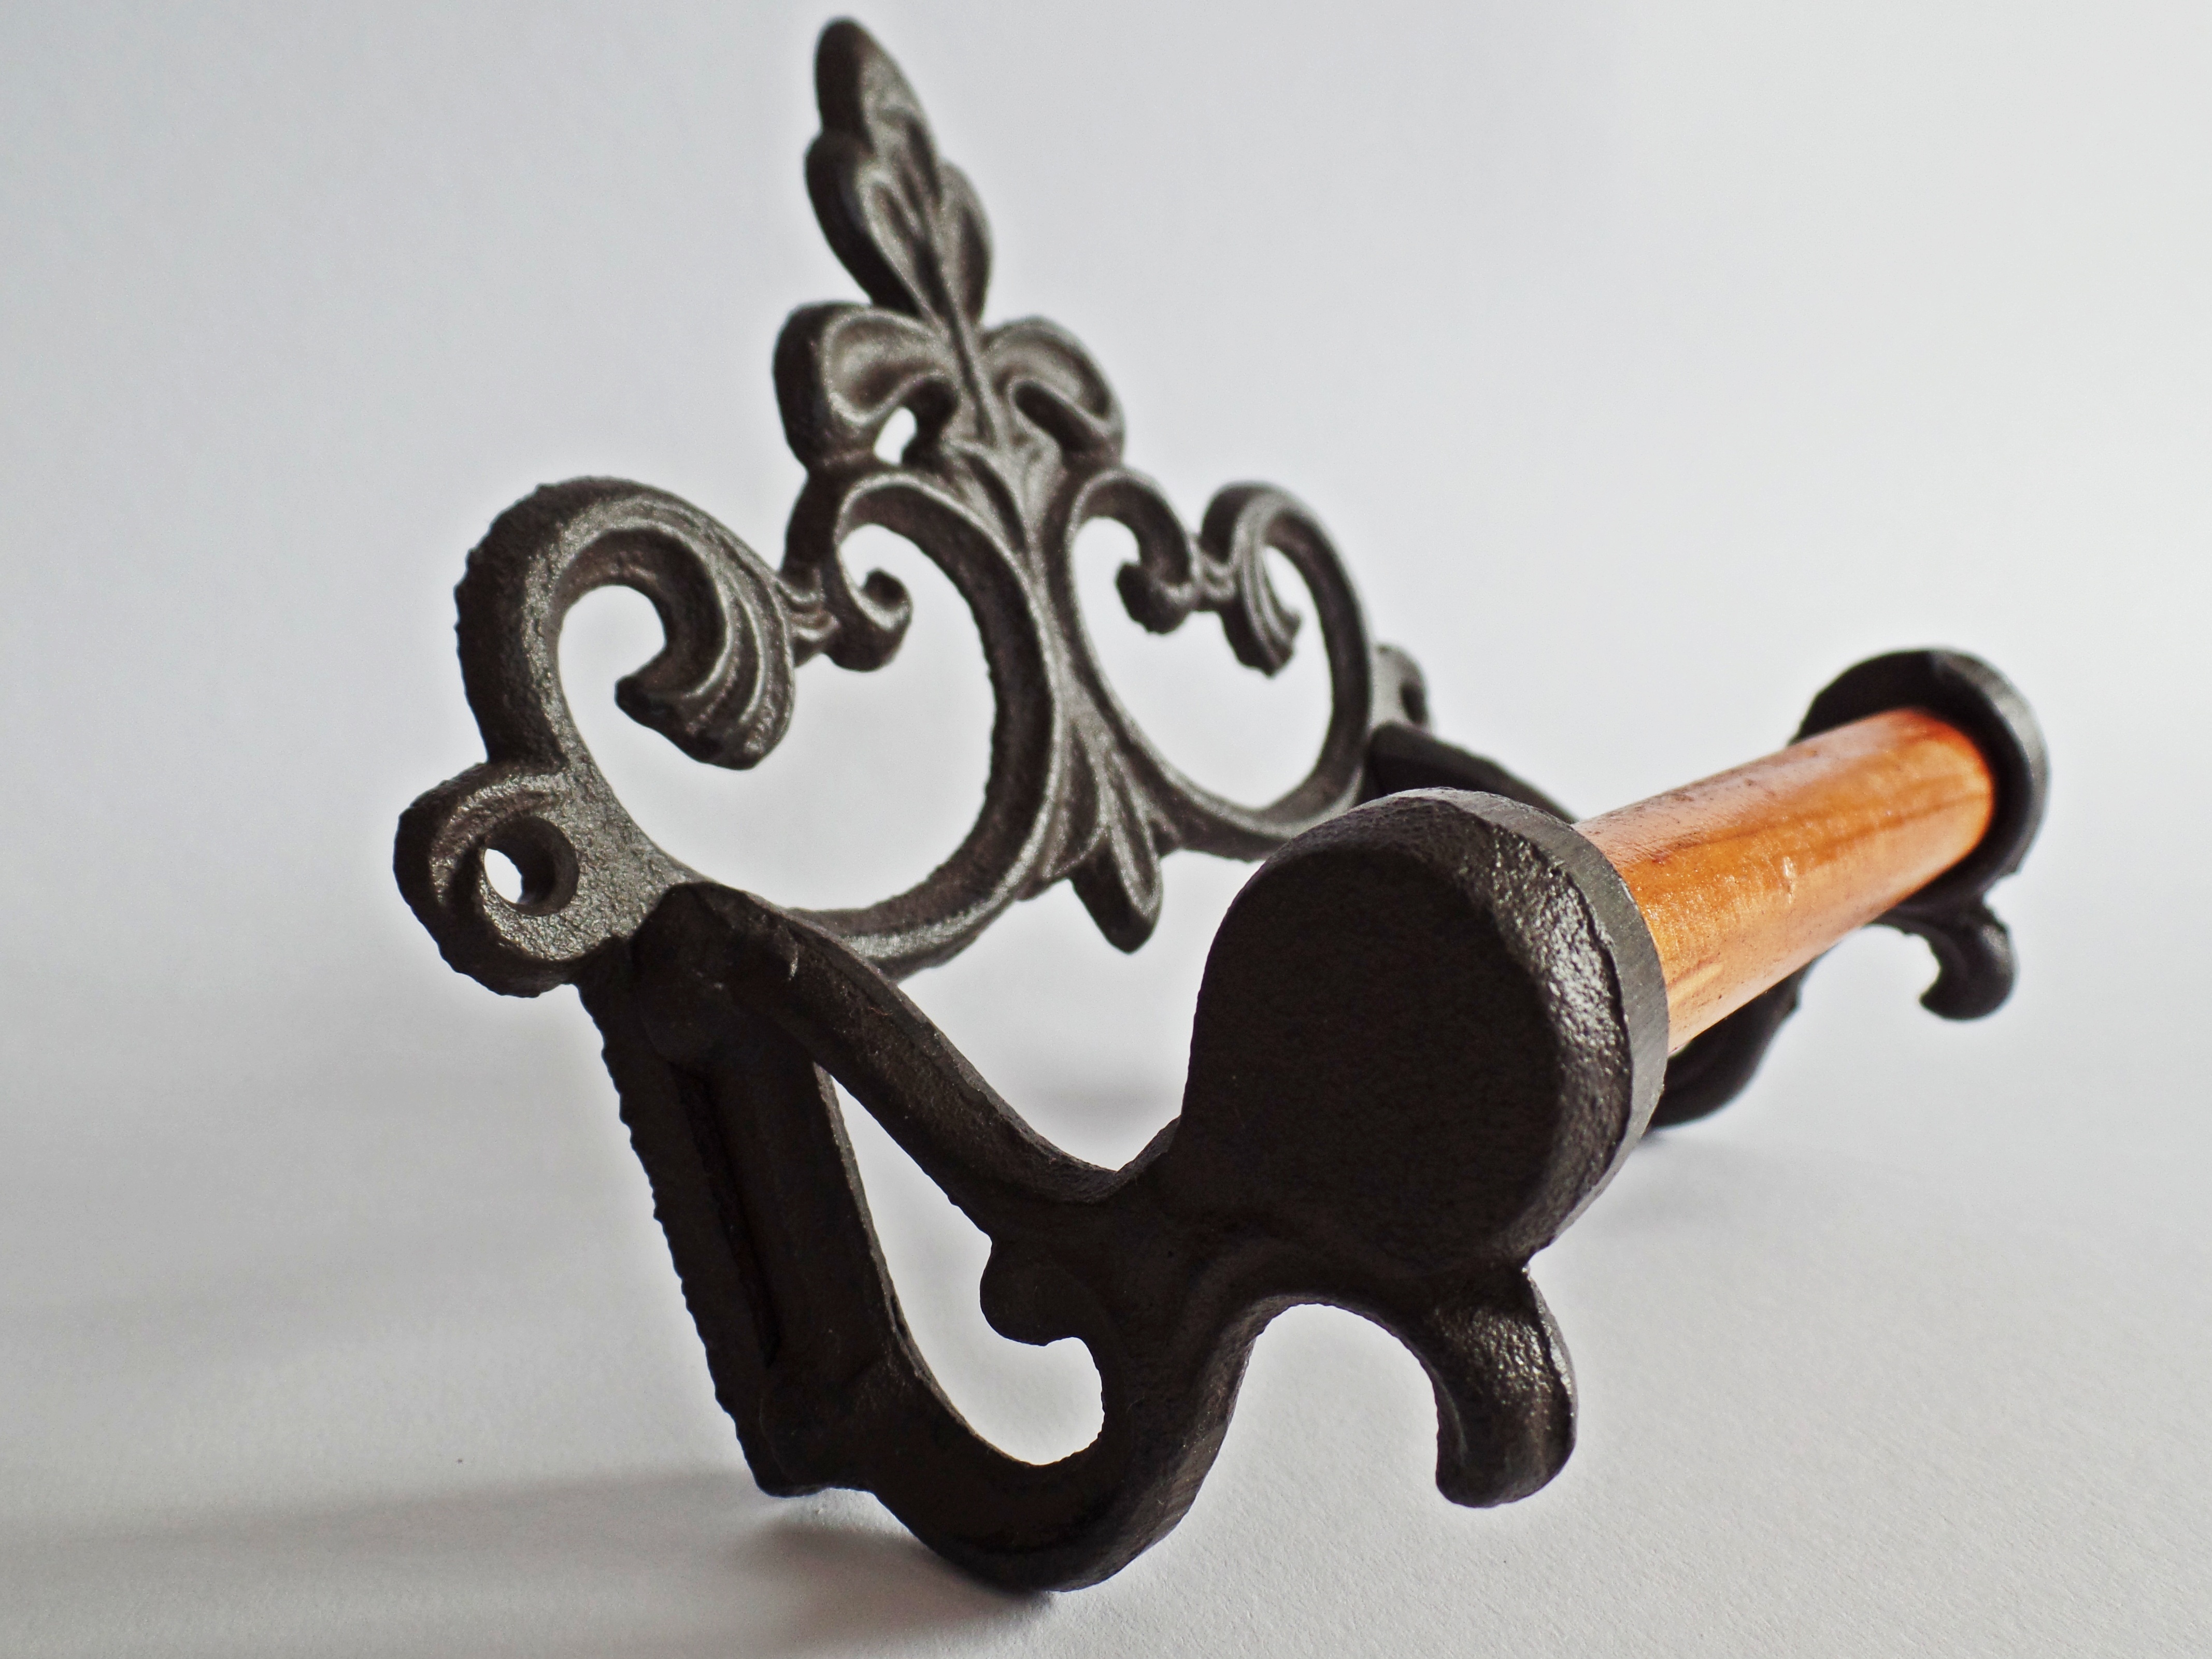
wood, horn, metal, toilet, material, wc, moustache, bronze, iron, bad, toilet paper, toilet paper holder